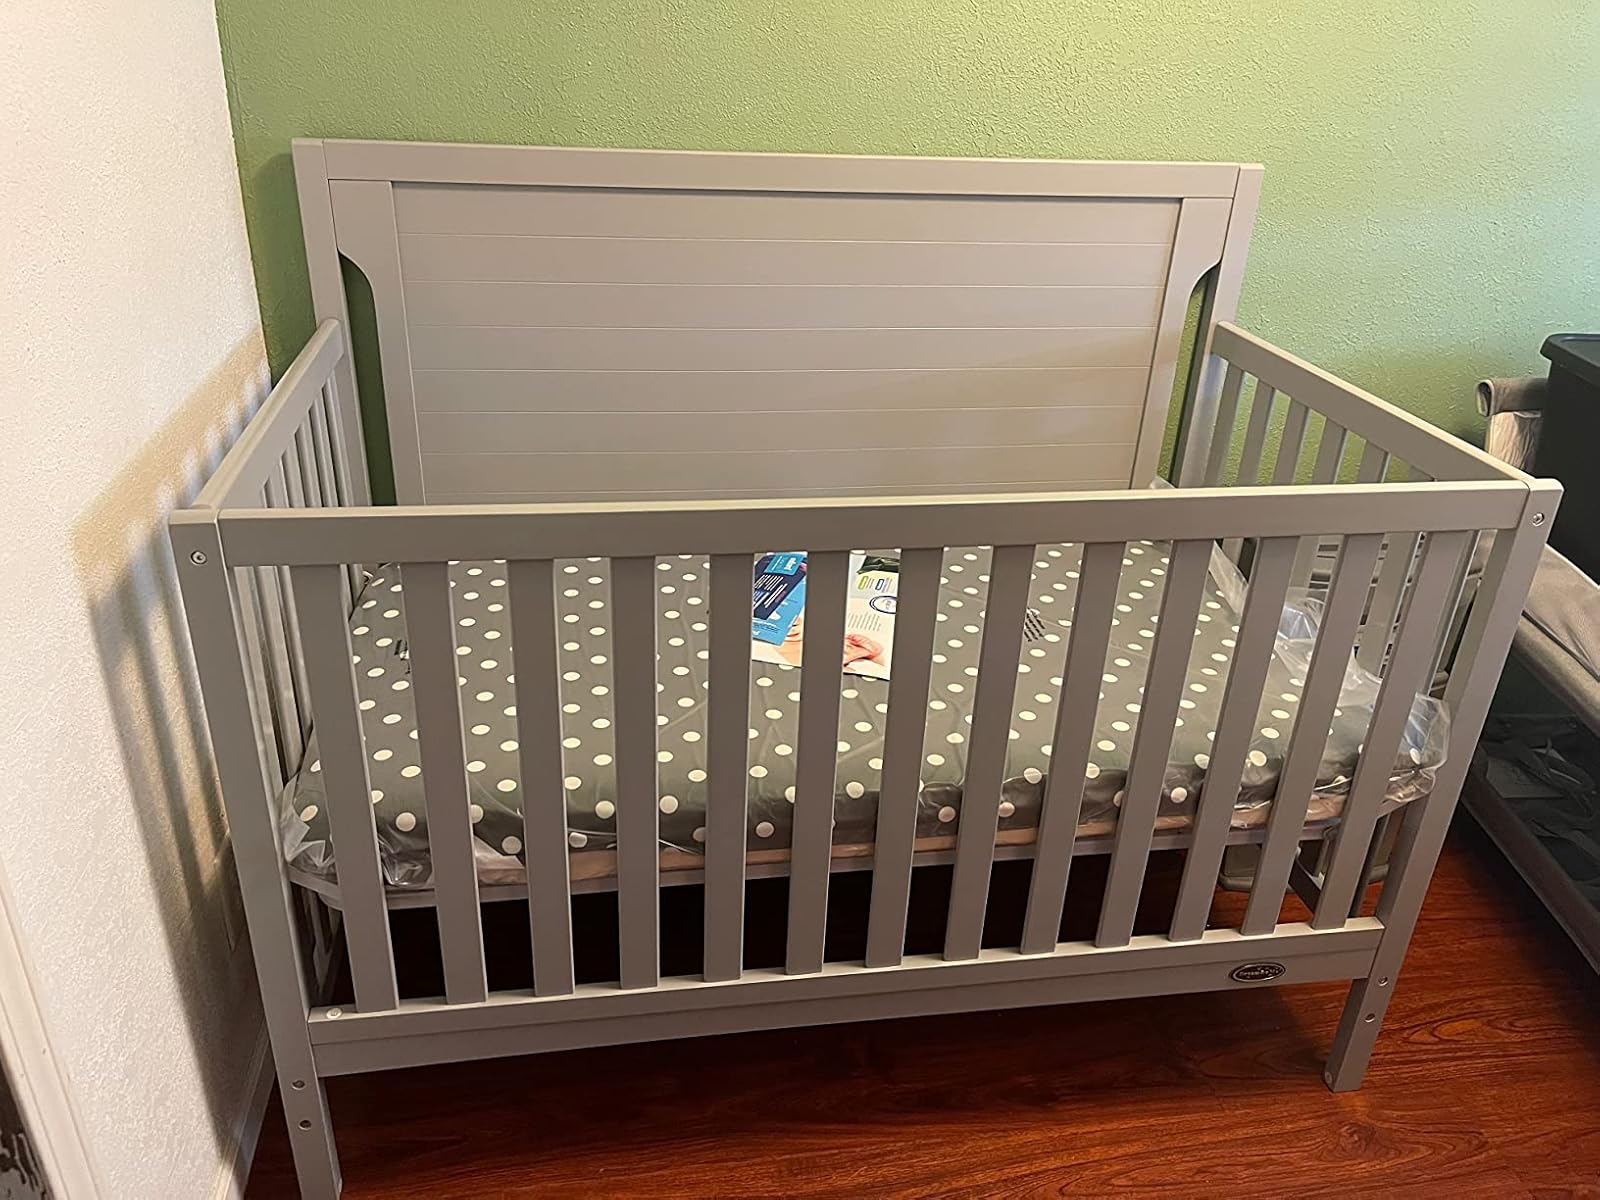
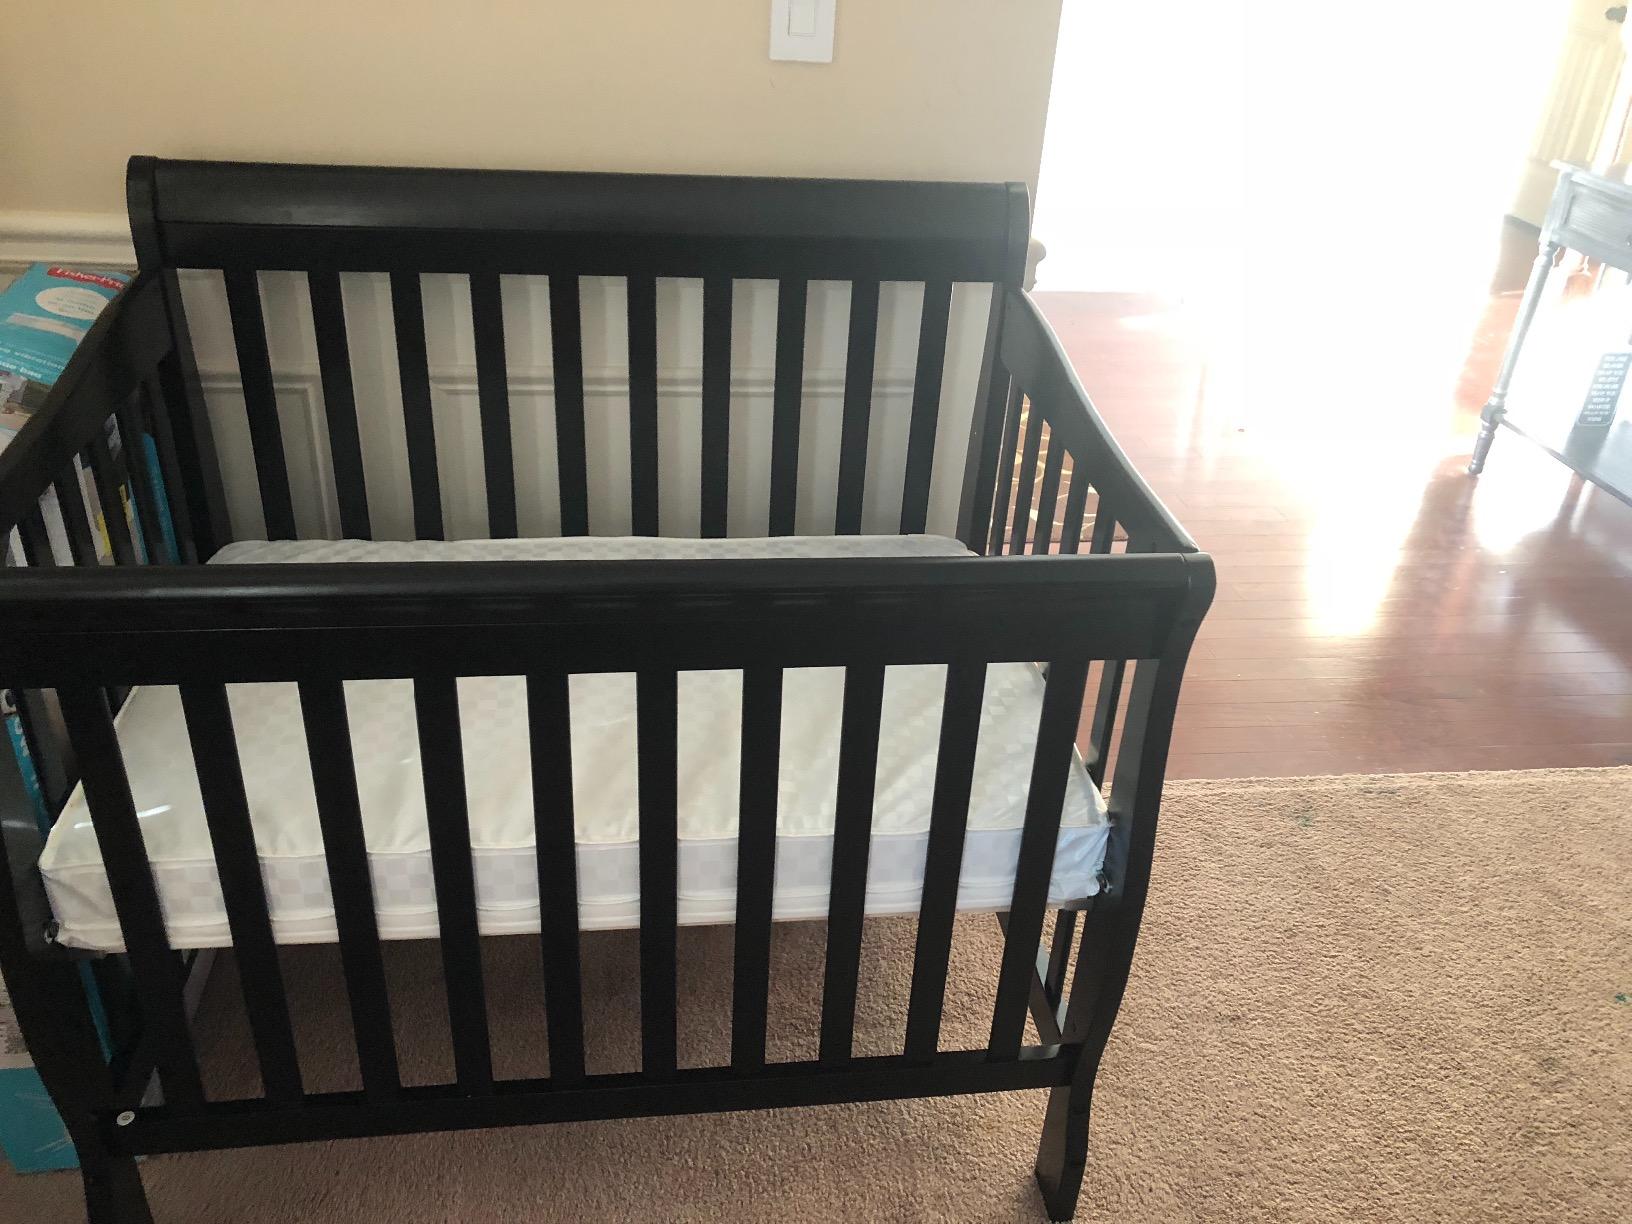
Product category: products_crib
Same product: no